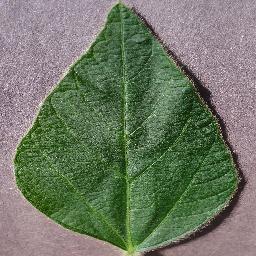
Label: Soybean___healthy